Middleton, Nova Scotia

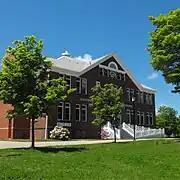
MacDonald Museum

Middleton is home to two public schools: Annapolis East Elementary School serves grades Primary-5, and Middleton Regional High School serves grades 6-12. The town is also home to a Nova Scotia Community College campus.